Sepp Blatter

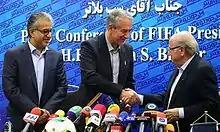
Blatter in a press conference with Presidents of Asian Football Confederation Salman Bin Ibrahim Al-Khalifa and Football Federation Islamic Republic of Iran Ali Kafashian in Tehran

In 2011, elections were scheduled for the FIFA presidency, in which Blatter was again the incumbent candidate, running for a fourth consecutive term. The ChangeFIFA organisation, on 29 March 2011, endorsed former Chilean defender and for three years running South American Footballer of the Year Elías Figueroa as candidate for the presidency, urging national federations to nominate him, but, subsequently, Figueroa decided not to accept the nomination, stating that "in such a short period of time" he could not develop a case "worthy of the magnitude and importance of such a distinguished job"